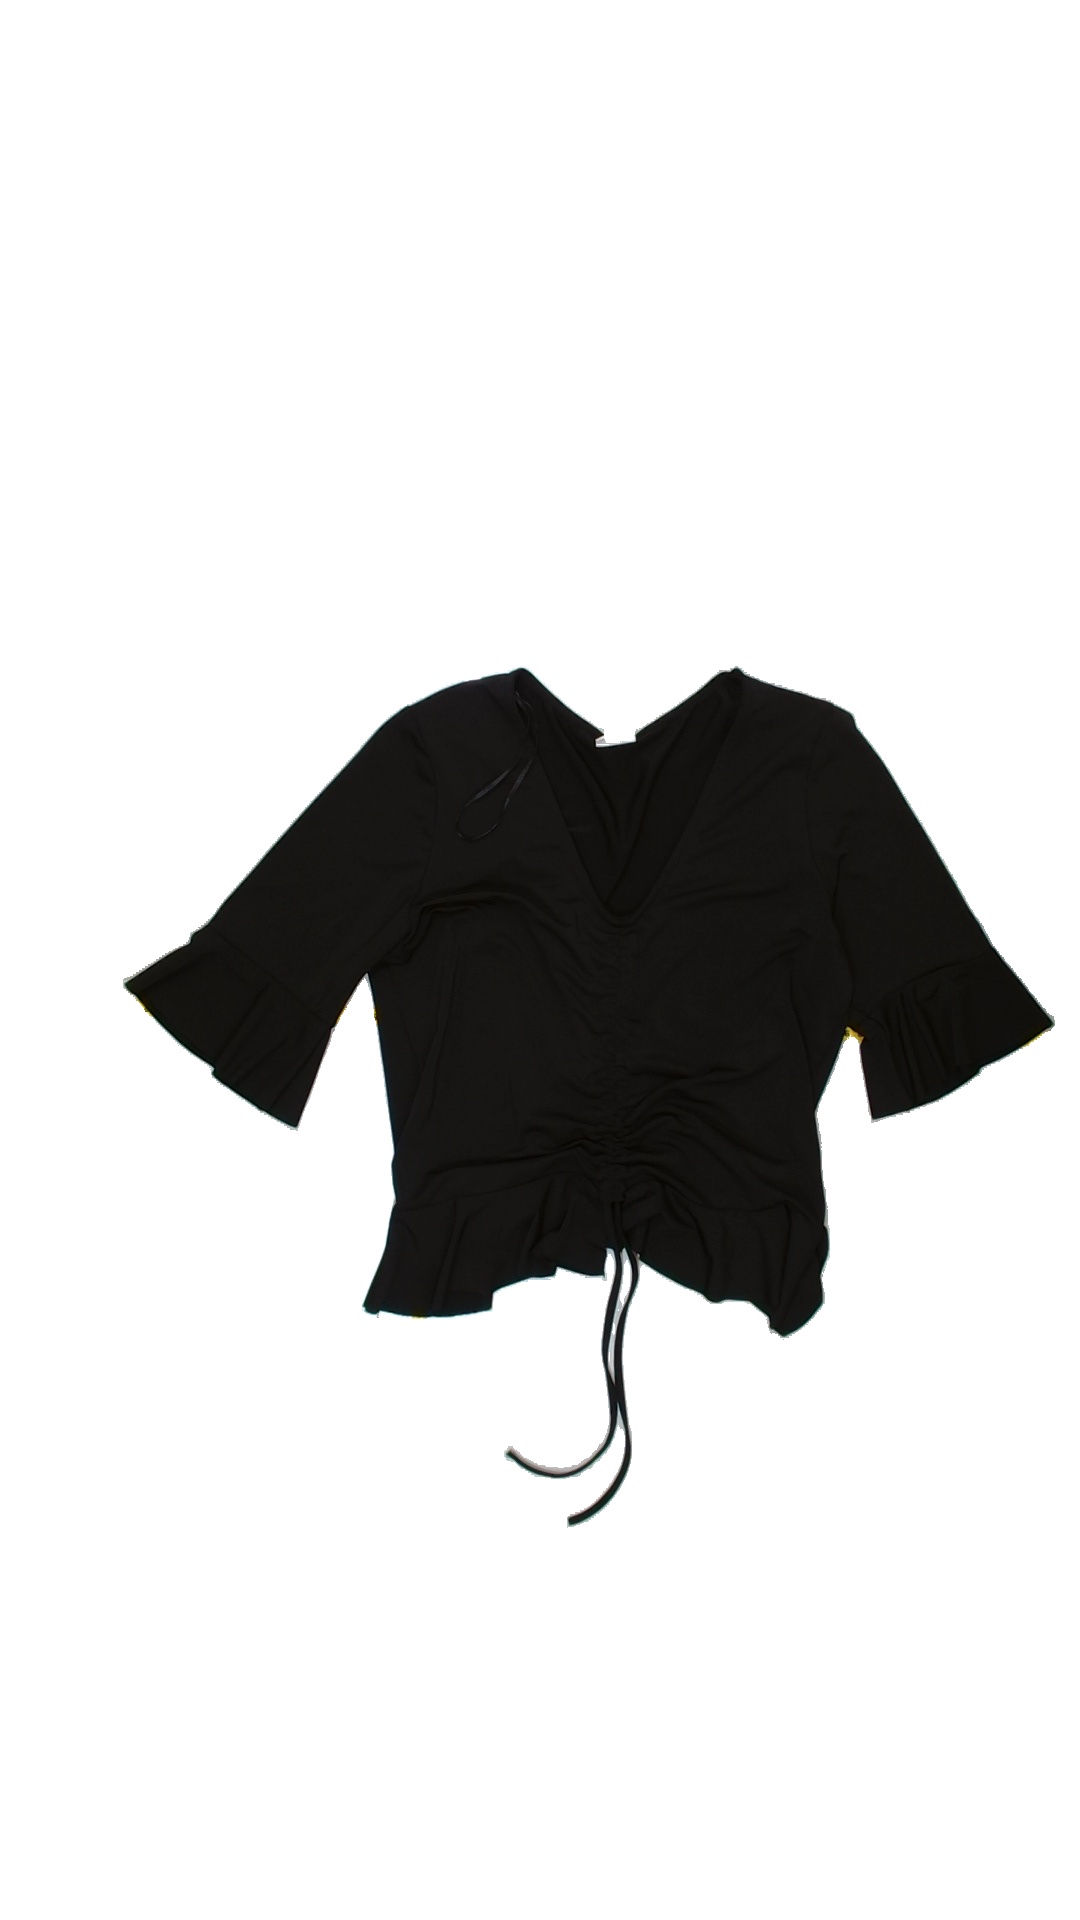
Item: Top (Ladies)
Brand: Gina Tricot
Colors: Black
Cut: V-collar
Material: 100% polyester
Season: All
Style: No trend
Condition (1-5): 5
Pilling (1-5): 5
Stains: No
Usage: Reuse
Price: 50-100